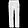
Label: Trouser